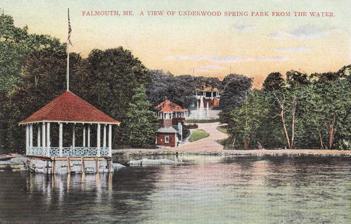
Building: Underwood Spring Park
Country: United States of America
Year built: 1899
Underwood Spring Park Underwood Spring Park in 1906 Show map of the United States Show map of Maine Location Falmouth Foreside, Maine , U.S. Opening date July 18, 1899 Closing date 1907 (118 years ago) ( 1907 ) Signature attractions Open-air theater, casino Owner Portland and Yarmouth Electric Railway Company Coordinates 43°44′12″N 70°12′10″W / 43.7365638°N 70.202902°W / 43.7365638; -70.202902 Underwood Spring Park was a 19th- and 20th-century pleasure resort overlooking Casco Bay in Falmouth Foreside, Maine , United States. Containing an open-air theater , a casino and a gazebo , it was a popular gathering spot serviced by the trolley cars of the Portland and Yarmouth Electric Railway . The Portland and Yarmouth Electric Railway Company opened the park, located to north of the town landing, on July 18, 1899, to promote the line's service to and from Portland , Maine's largest city, every fifteen minutes. A looped spur off the main line was built the month following the resort's completion to facilitate the ease of passengers' arrivals. The theater, which was managed by Edward A. Newman , burned down in 1907 and was not rebuilt. The park subsequently closed. The Underwood name is still in use in the vicinity, including Underwood Park and the adjacent Underwood Springs Forest Preserve, both on the inland side of State Route 88 . See also York Landing, Maine – located nearby References